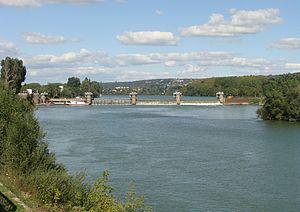
Le barrage de Rochetaillée-sur-Saône vu du pont de Couzon-au-Mont-d'Or (Rhône).
Rochetaillée-sur-Saône est une commune française située dans la métropole de Lyon en région Auvergne-Rhône-Alpes.